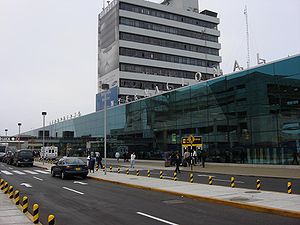
Jorge Chávez International Airport
Lufthavnsbygningen i Lima
Jorge Chávez International Airport er en lufthavn i Peru, der ligger i udkanten af Lima ved byen Callao, der også regnes med i Stor-Lima